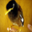
Label: bird